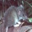
Label: cat